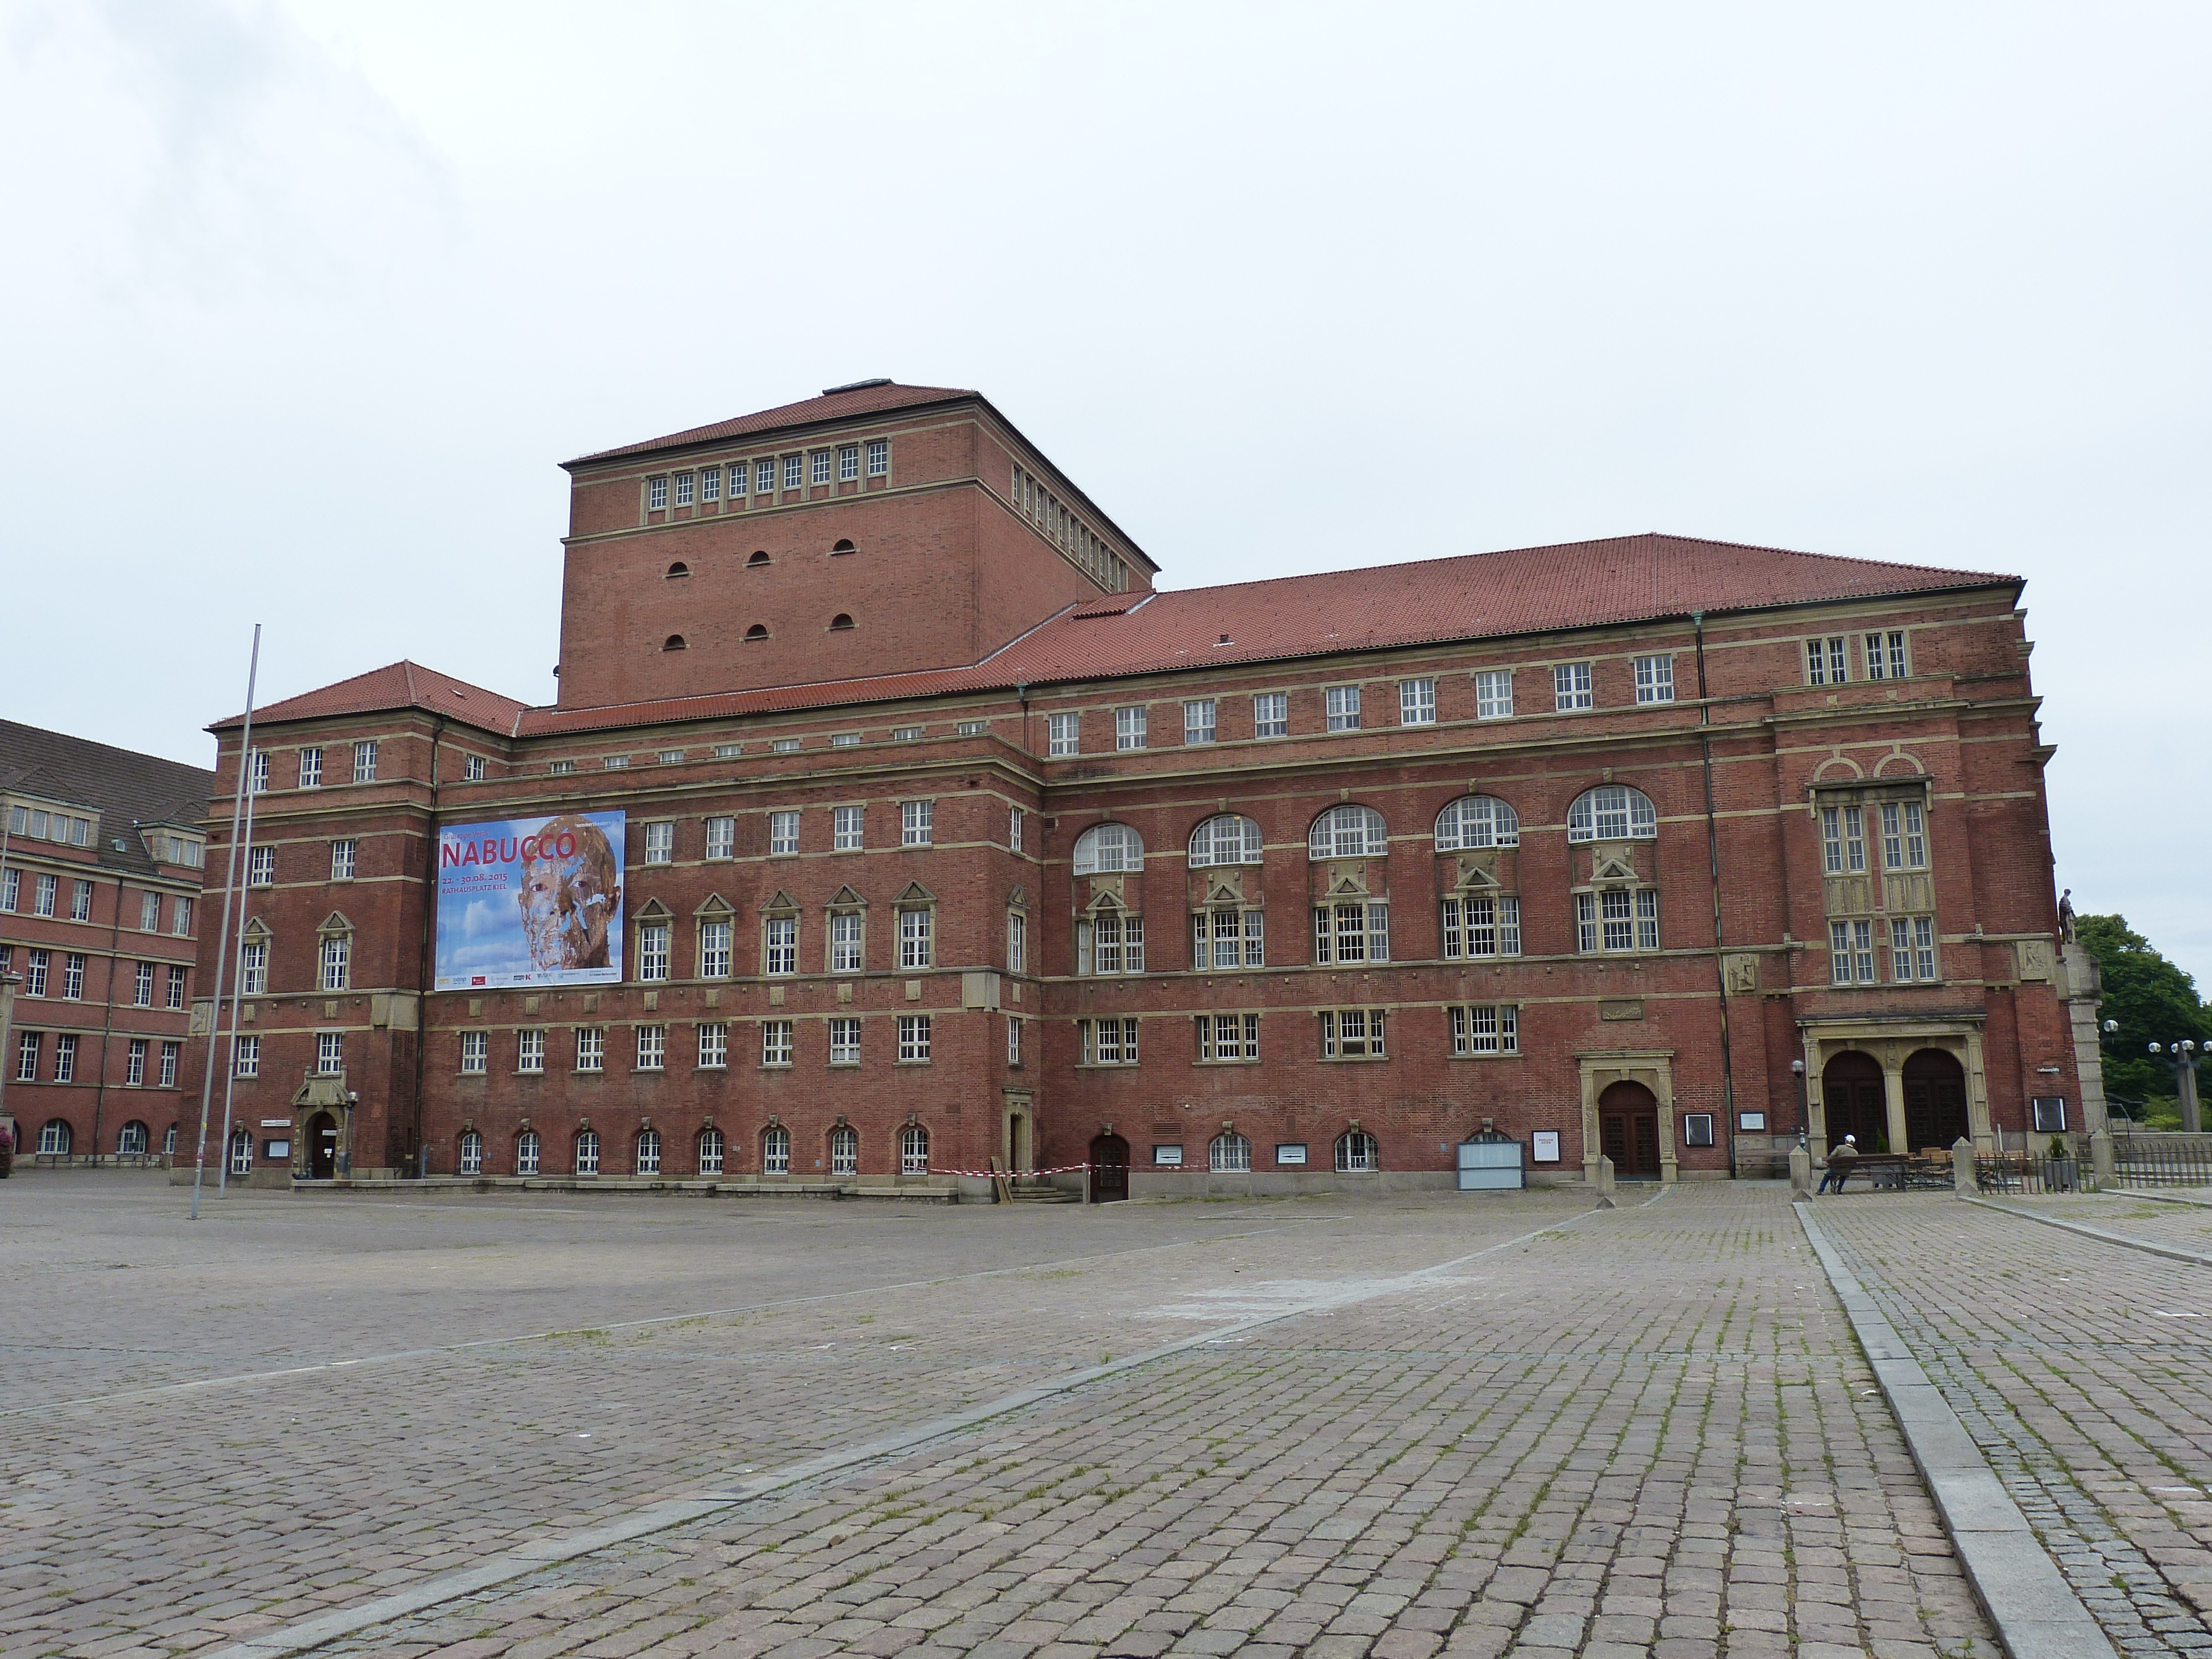
architecture, town, building, palace, downtown, transport, opera, opera house, space, train station, landmark, facade, brick, theater, tourist attraction, estate, courthouse, mecklenburg, kiel